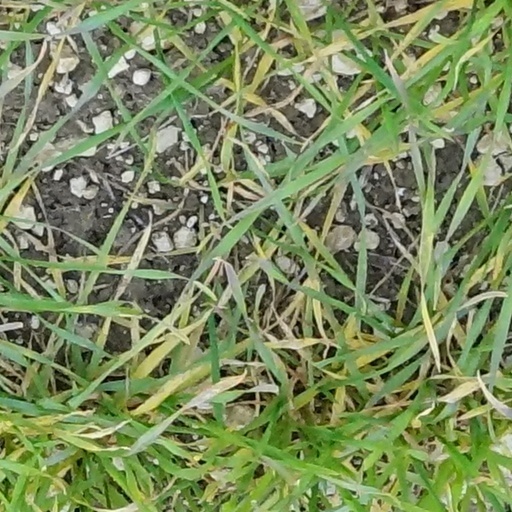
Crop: wheat